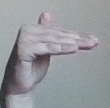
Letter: khaa